Radha Krishna Temple

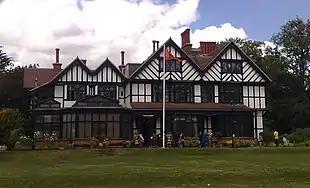
Bhaktivedanta Manor temple

Prabhupada was pleased with his disciples' progress but had stated that he would only visit London once they had established a formal ISKCON temple. For this purpose, Mukunda found a seven-storey premises at 7 Bury Place, close to the British Museum in London's Bloomsbury area, for which Harrison was co-signee on the lease and helped fund. Gurudas has spoken of the problems the devotees experienced, with complaints being made against them by their former neighbours, and objections being raised by members of the community at Bury Place, and that it was only through Harrison's guarantee that they were able to secure the new site."George Harrison – Tribute by Hare Krishna Members", in "Hare Krishna Tribute to George Harrison"; event occurs at 24:00–24:57.